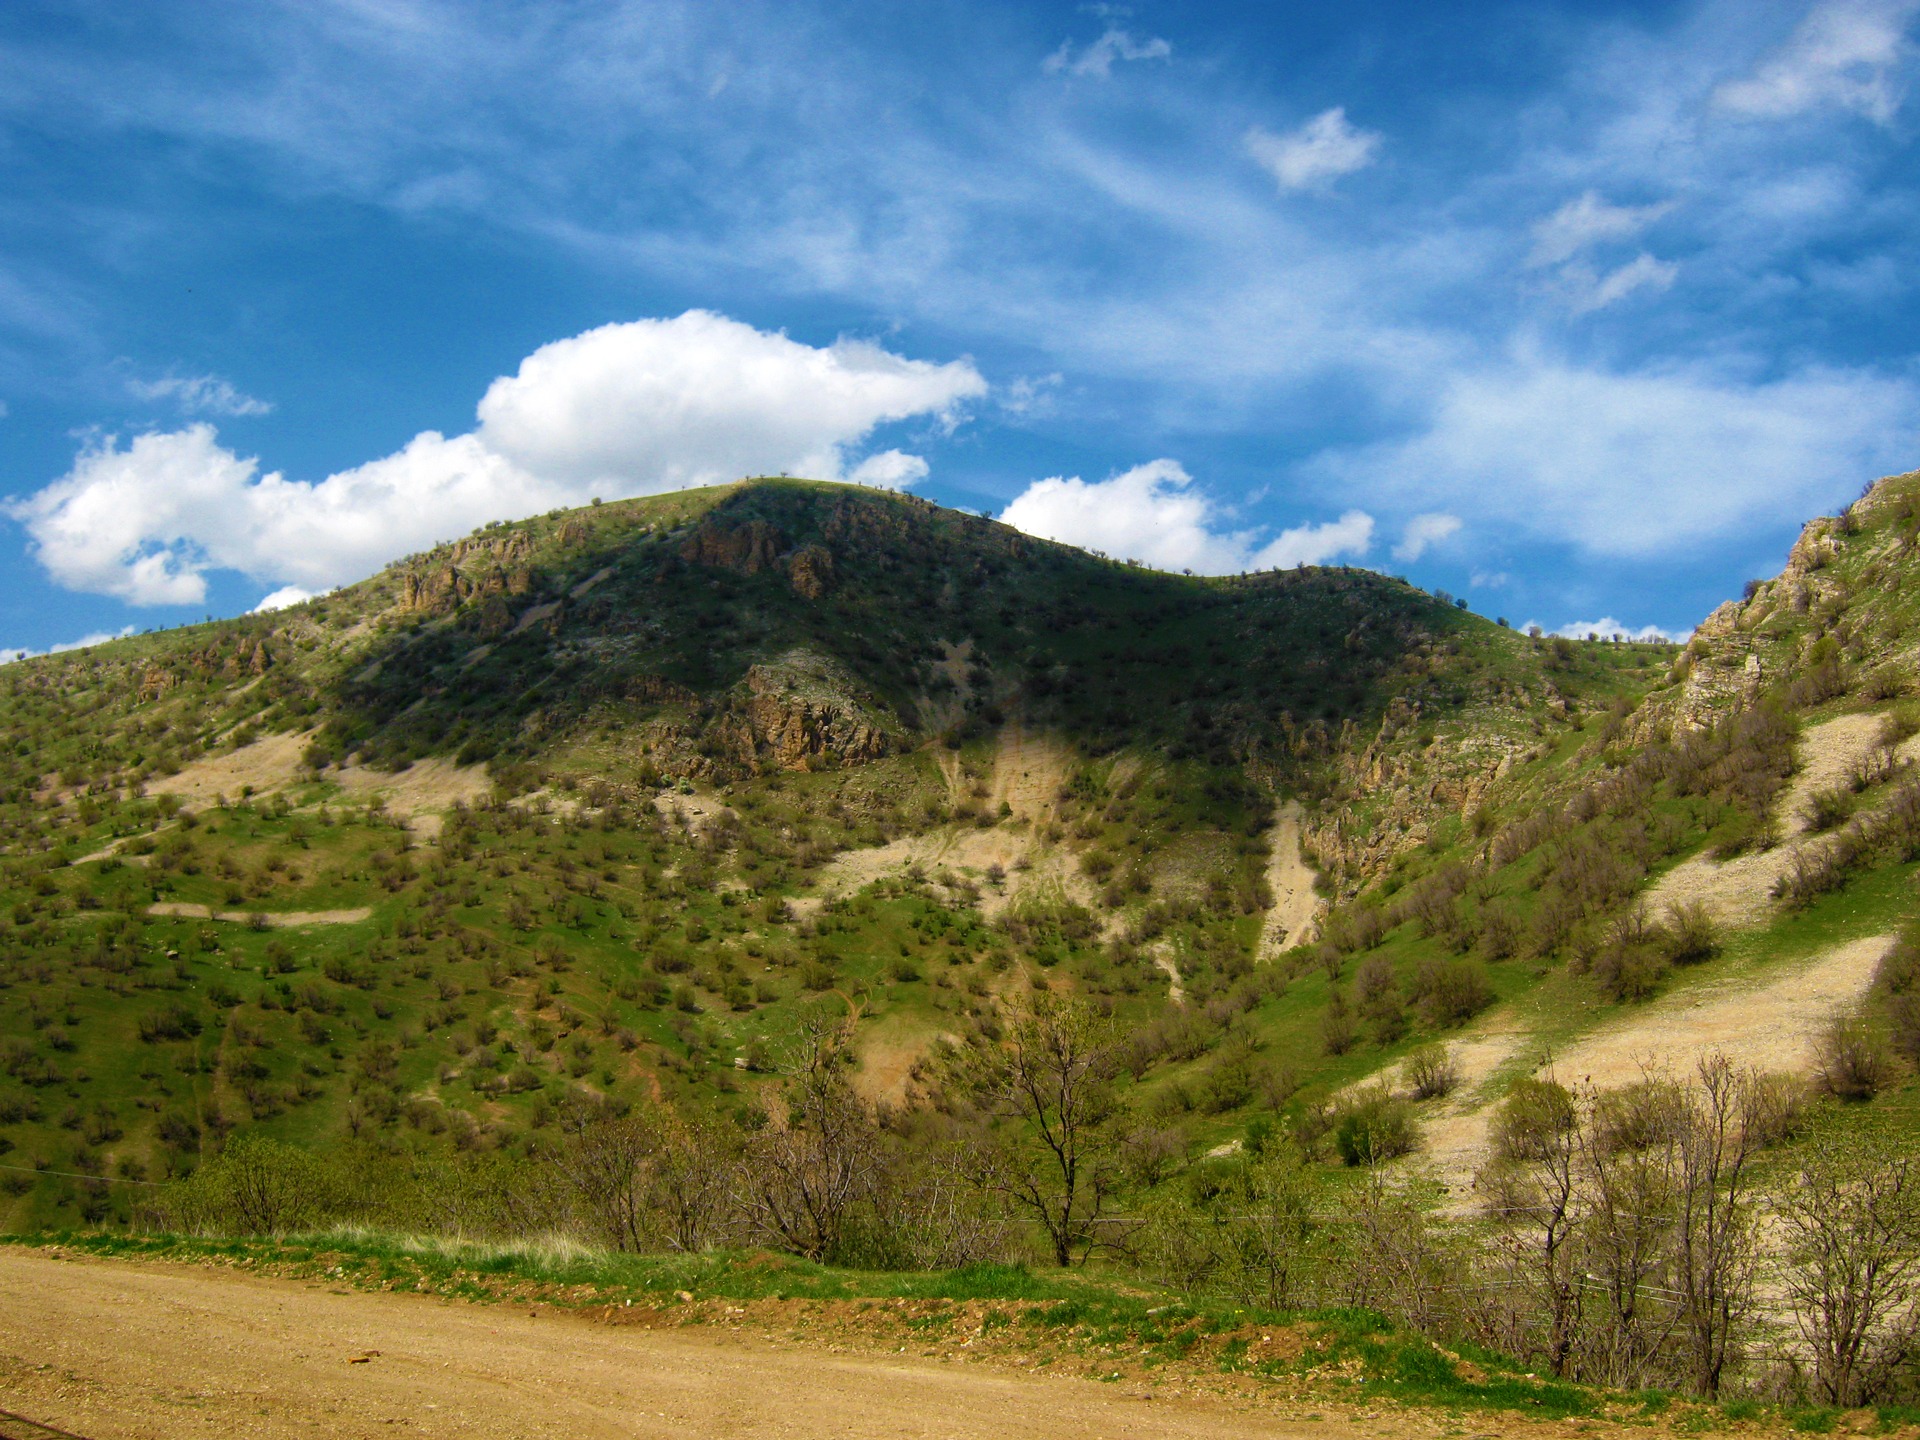
landscape, nature, grass, outdoor, wilderness, mountain, cloud, sky, field, meadow, hill, valley, land, mountain range, wild, environment, tranquil, scenic, pasture, natural, scenery, highland, ridge, clouds, grassland, plateau, fell, loch, ecosystem, rural area, landform, mountain pass, natural environment, geographical feature, mountainous landforms